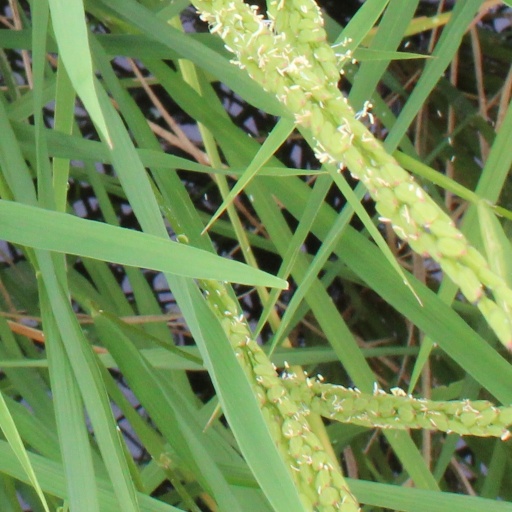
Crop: rice